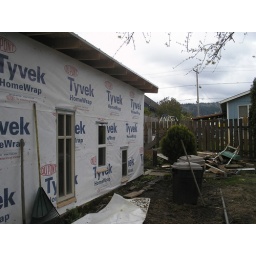
notice the ground against the wall